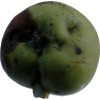
Label: Apple 12